Skagen Line

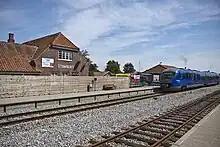
A Nordjyske Jernbaner Siemens Desiro DMU at Strandby station in June 2009

The railway company Nordjyske Jernbaner (NJ) operating in the North Jutland Region runs frequent local train services from Skagen station to Frederikshavn station with onward connections from Frederikshavn to Aalborg and the rest of Denmark.